Henley-in-Arden

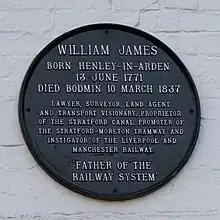
William James's Memorial Plaque at the Yew Tree's House

The town suffered another misfortune during the English Civil War, when in 1643 Prince Rupert who was in charge of the Royalist forces, marched his soldiers through the town in 1643 on his way to Birmingham and pillaged the neighbourhood.